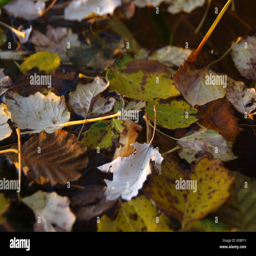
dry autumn leaves swim on the water